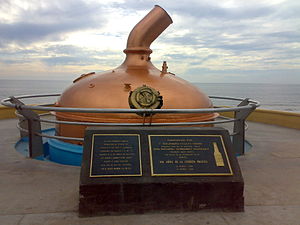
Cervecería del Pacífico
Markering af 100 års-jubilæet til bryggeriet
Cervecería del Pacífico er et mexikansk bryggeri. Det blev grundlagt i Mazatlán i 1900 af tyskerne Jorge Claussen, Germán Evers og Emilio Philippy. I 1954 blev bryggeriet solgt til Grupo Modelo. Bryggeriet er vigtig for industrien i Mazatlán.